Sexy son hypothesis

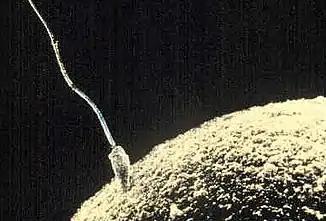
The successful sperm is the one that fuses with the egg.

Sexual conflict refers to the conflicting goals of breeding males and females. It describes the diverging interests of males and females in optimizing their fitness. From the viewpoint of any one partner, the best outcome would be for the partner's mate to care for the young, thus freeing up his or her own resources (e.g., time and energy) that s/he—but typically he—can invest in further sex that may create additional offspring. In polygynous mating systems, sexual conflict means the optimization of male reproductive success by having mated with multiple females, even though the reproductive success of a polygynously mated female is thereby reduced. Such can be the case for the Guianan cock-of-the-rocks ("Rupicola rupicola"), whose male members spend a majority of their time and energy maintaining their plumage and attempting to seek the most matings. Females, on the other hand, spend their time building and maintaining their nest where they will lay their eggs and raise the young.